Joseph Priestley and Dissent

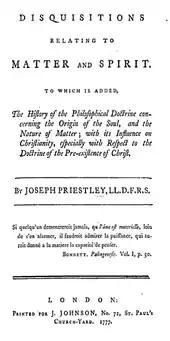
Title page from the first edition of "Disquisitions relating to Matter and Spirit" (1777)

When arguing for materialism in his "Examination" Priestley strongly suggested that there was no mind-body duality. Such opinions shocked and angered many of his readers and reviewers who believed that for the soul to exist, there had to be a mind-body duality. In order to clarify his position he wrote "Disquisitions relating to Matter and Spirit" (1777), which claimed that both "matter" and "force" are active, and therefore that objects in the world and the mind must be made of the same substance. Priestley also argued that discussing the soul was impossible because it is made of a divine substance and humanity cannot gain access to the divine. He therefore denied the materialism of the soul while simultaneously claiming its existence. Although he buttressed his arguments with familiar scholarship and ancient authorities, including scripture, he was labeled an atheist. At least a dozen hostile refutations of the work were published by 1782.